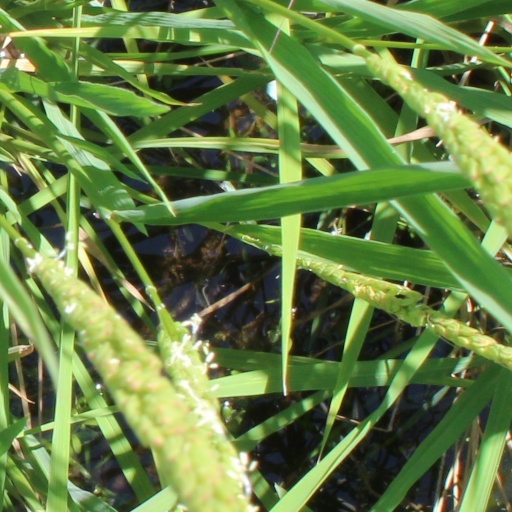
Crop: rice